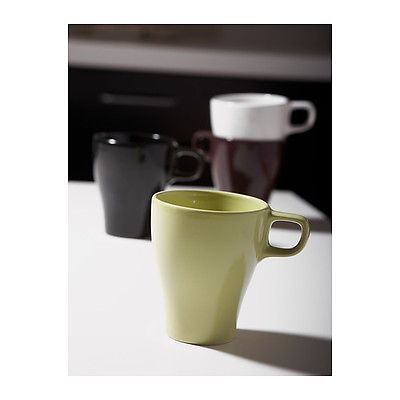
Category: mug